David Thompson (explorer)

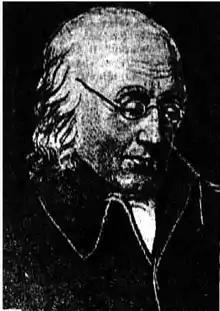
David Thompson late in life

In 1820, the English geologist, John Jeremiah Bigsby, attended a dinner party given by The Hon. William McGillivray at his home, Chateau St. Antoine, one of the early estates in Montreal's Golden Square Mile. He describes the party and some of the guests in his entertaining book "The Shoe and Canoe", giving an excellent description of David Thompson: